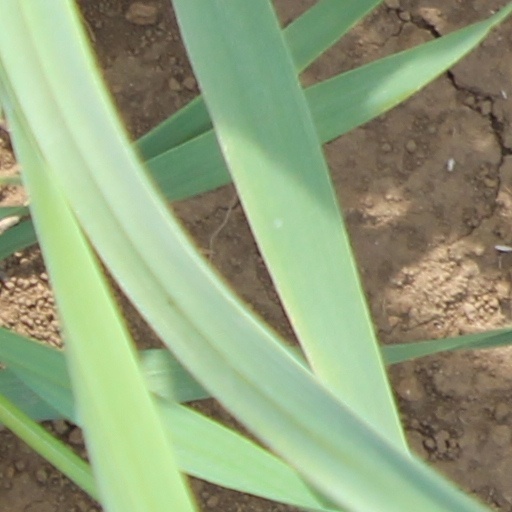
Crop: wheat